Dan Crane

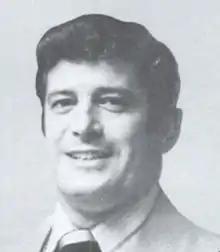
Official portrait,

Daniel Bever Crane (January 10, 1936 – May 28, 2019) was an American dentist and a member of the U.S. House of Representatives from Illinois. A Republican, he served in the House from 1979 to 1985. In 1983, Crane was censured by the House for having sex with a 17-year-old page.